Liverpool city centre

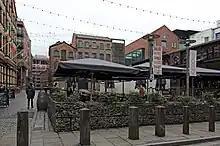
Concert Square, one of Liverpool's main nightlife areas in RopeWalks

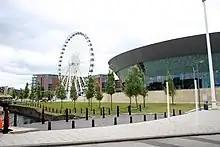
ACC Liverpool with the Wheel of Liverpool

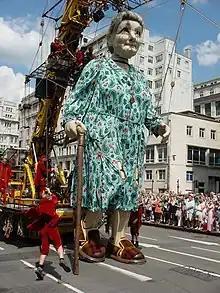
Grandmother giant at the Royal de Luxe Memories of August 1914

Liverpool's "commercial district" is a term given by business to distinguish Liverpool's business and commercial centre from the rest of the city centre.